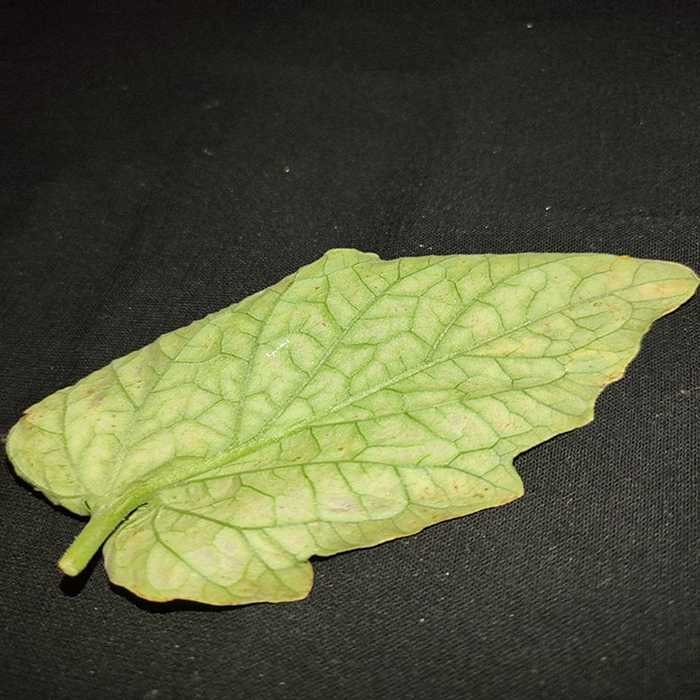
Plant: Tomato
Label: Tomato spotted wilt